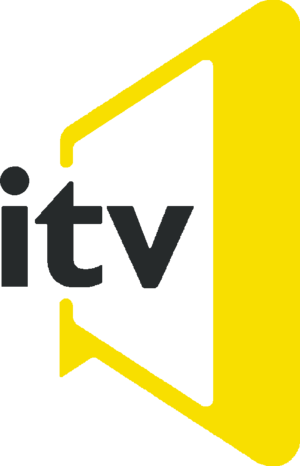
İctimai Televiziya est une chaîne de télévision généraliste azerbaïdjanaise.